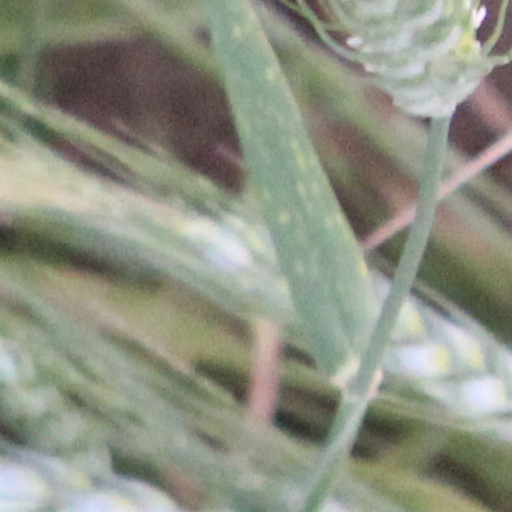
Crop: wheat